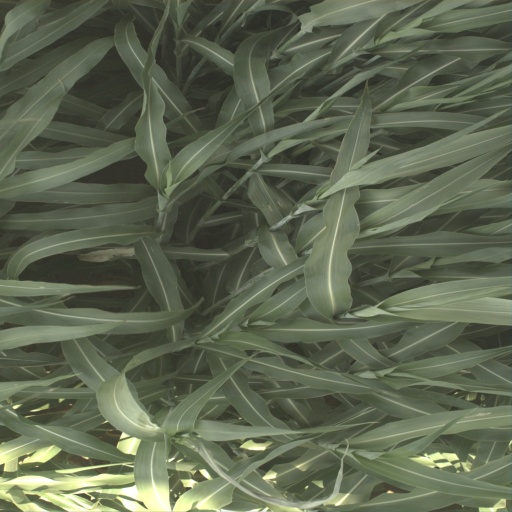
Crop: sorghum